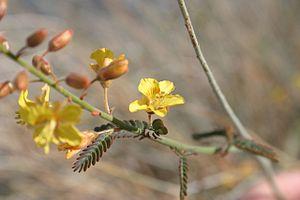
Hoffmannseggia est un genre de plantes dicotylédones de la famille des Fabaceae, sous-famille des Caesalpinioideae, originaire d'Amérique du Nord et d'Amérique du Sud, qui comprend une trentaine d'espèces acceptées.